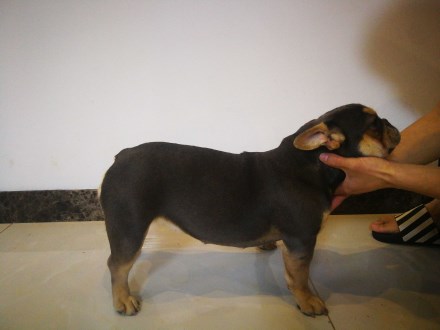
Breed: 1121-n000002-French_bulldog